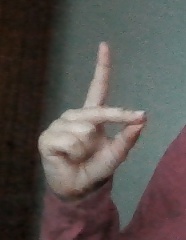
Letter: ta